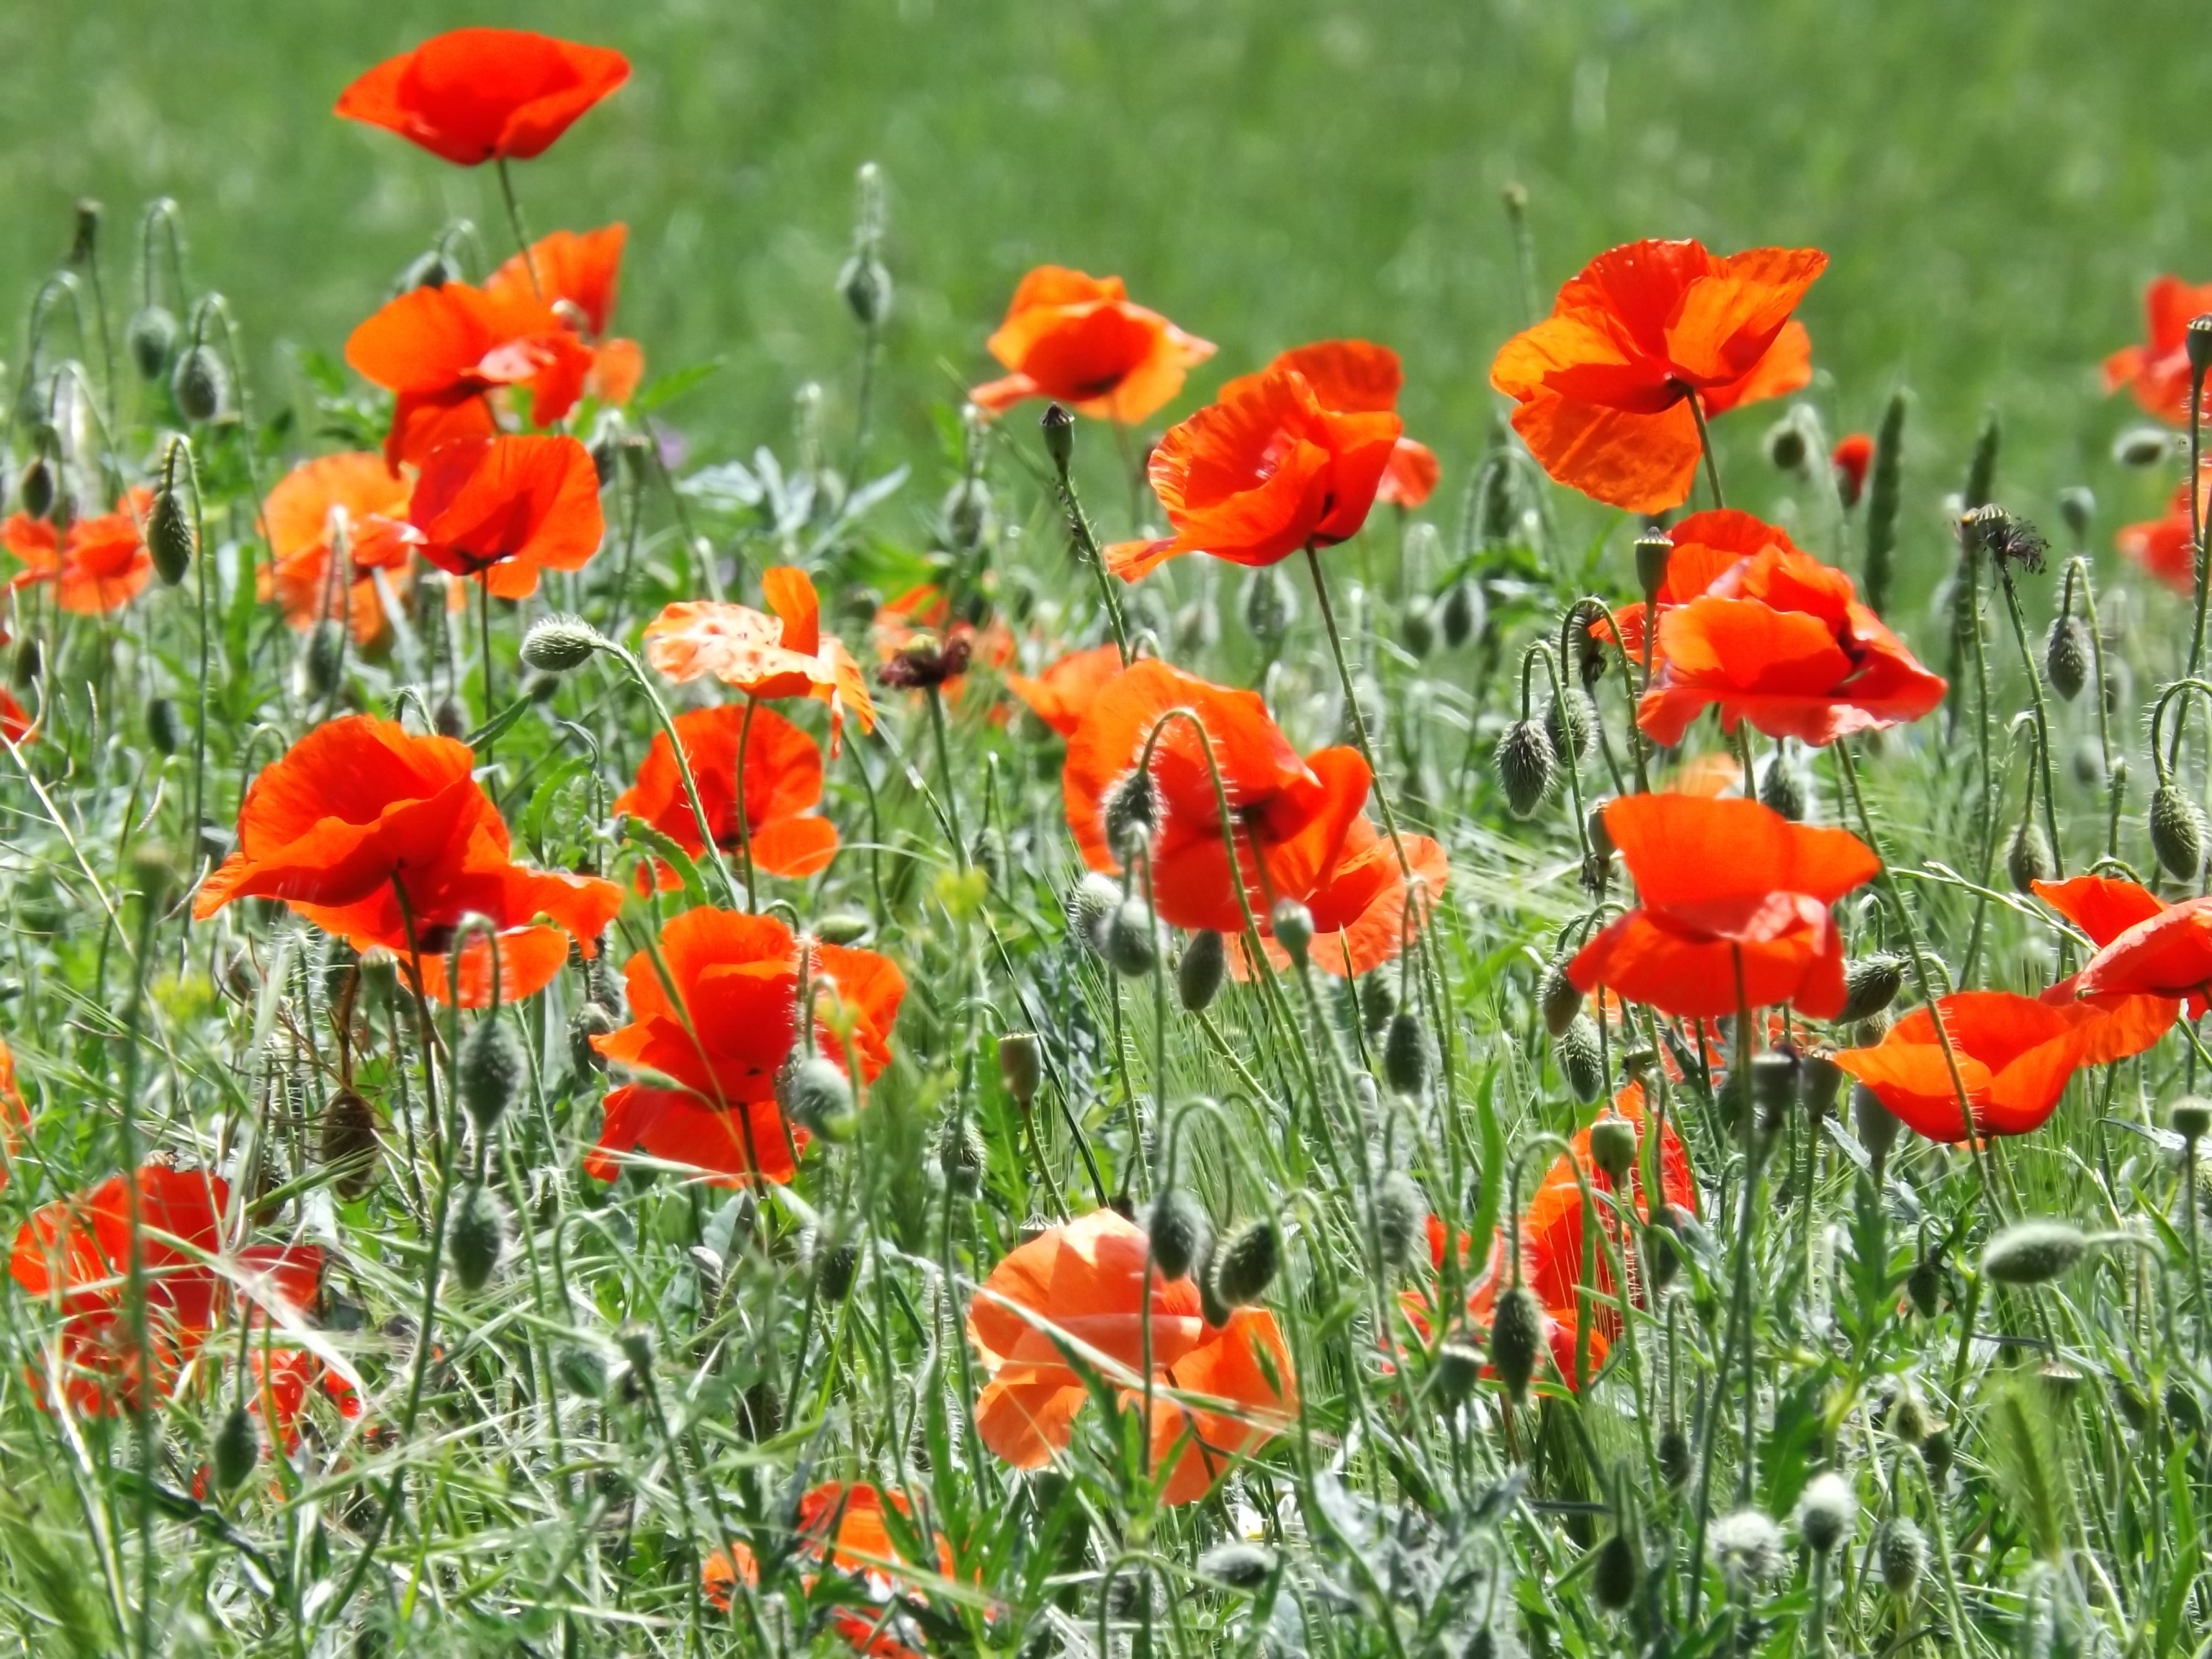
grass, blossom, plant, field, meadow, prairie, flower, petal, summer, wild, red, herb, wildflower, flowers, grassland, poppy, poppies, coquelicot, flowering plant, eschscholzia californica, annual plant, land plant, poppy family